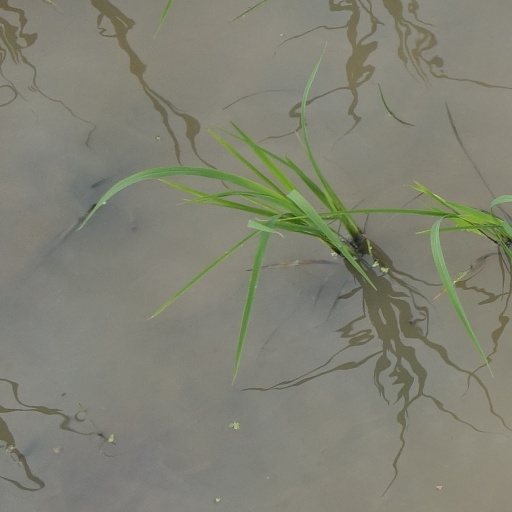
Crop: rice